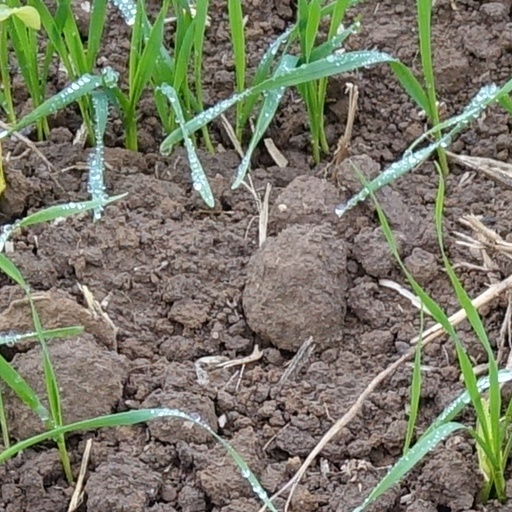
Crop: wheat